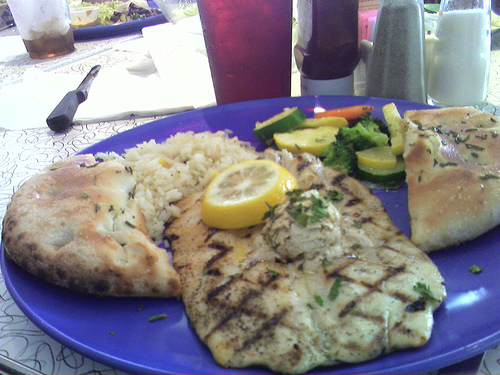
user: Given an image and a question. Answer the question in a short answer. Question: What kind of fish is on that plate? Short Answer:
assistant: tilapia